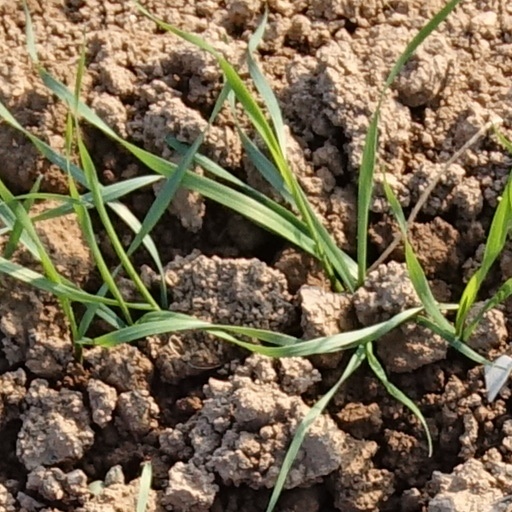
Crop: wheat